Mim Mesle Madar

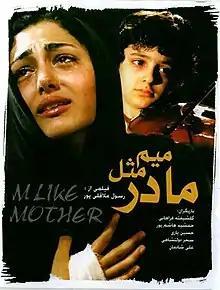
Film poster

M for Mother (romanized: Mim Mesle Madar) is a 2006 Iranian film. Directed by Rasoul Mollaqolipour, the film stars Ali Shadman, Golshifteh Farahani and Hossein Yari. it was selected as the Iranian entry for the Best Foreign Language Film at the 80th Academy Awards, but it was not nominated.